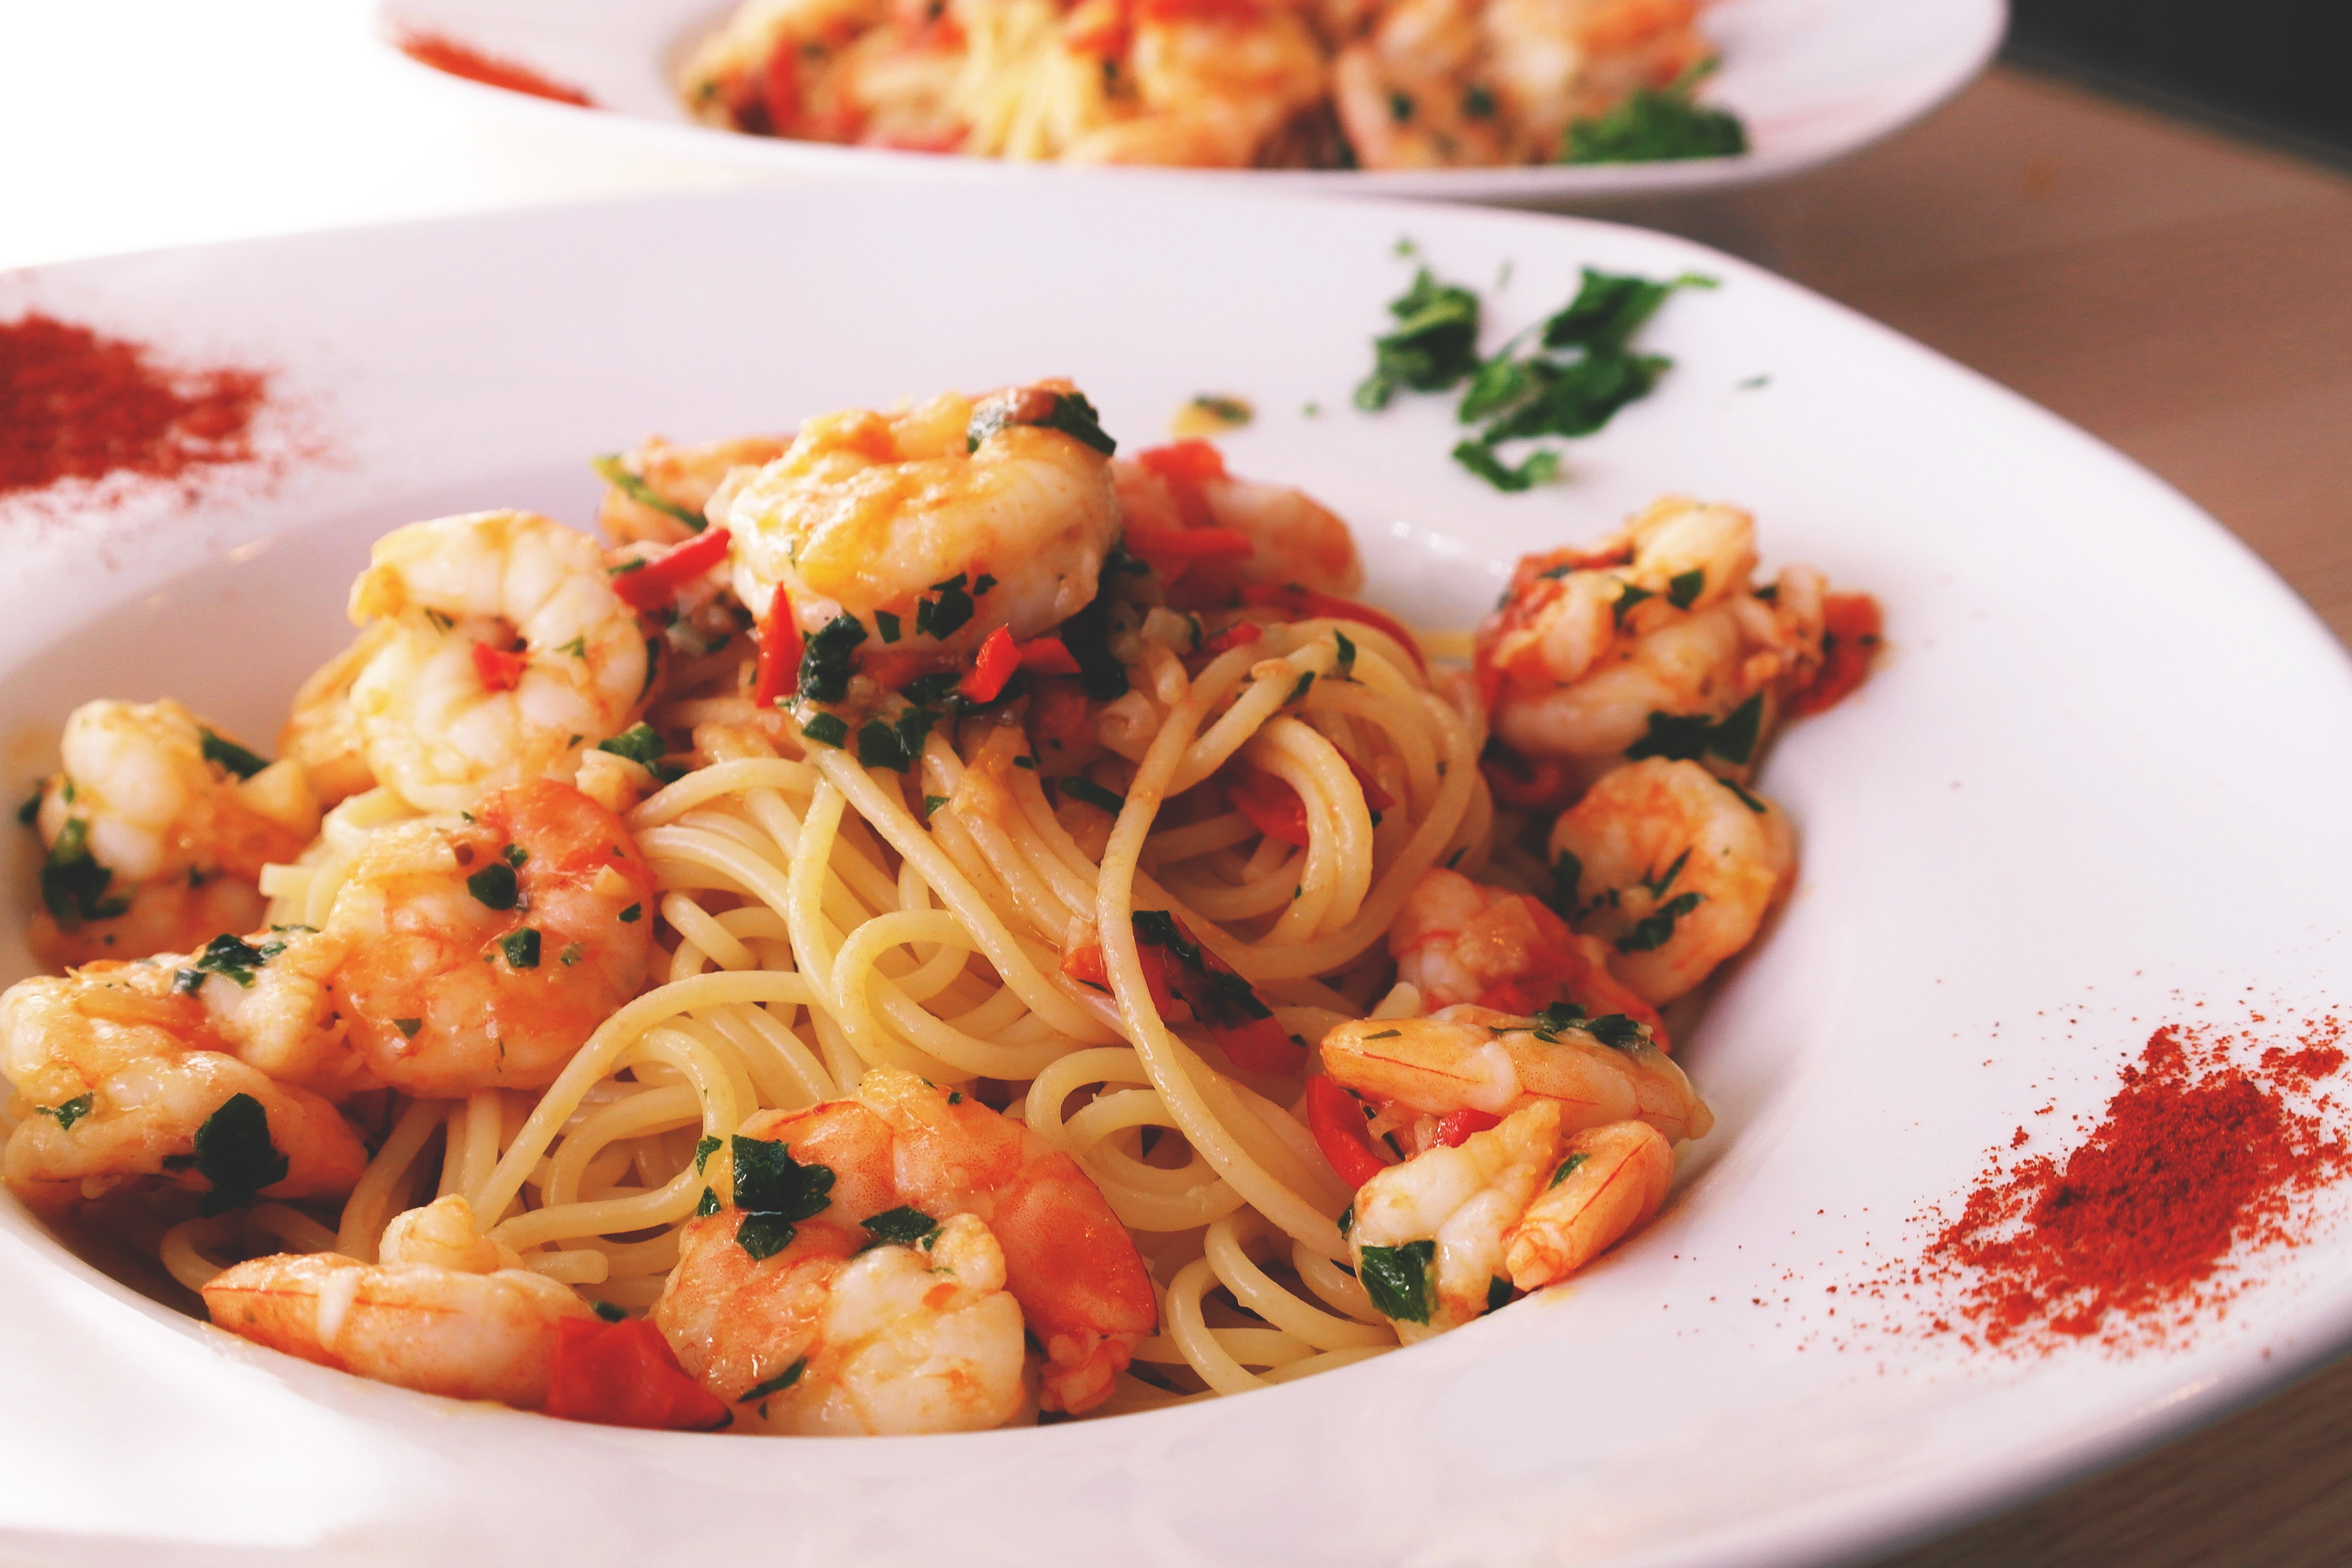
dish, food, cuisine, taglierini, ingredient, fra diavolo sauce, capellini, shrimp, scampi, italian food, spaghetti, produce, bigoli, staple food, pasta pomodoro, al dente, spaghetti aglio e olio, caridean shrimp, rice noodles, recipe, dendrobranchiata, thai food, seafood, linguine, meat, pasta, chinese food, noodle, pici, naporitan, yi mein